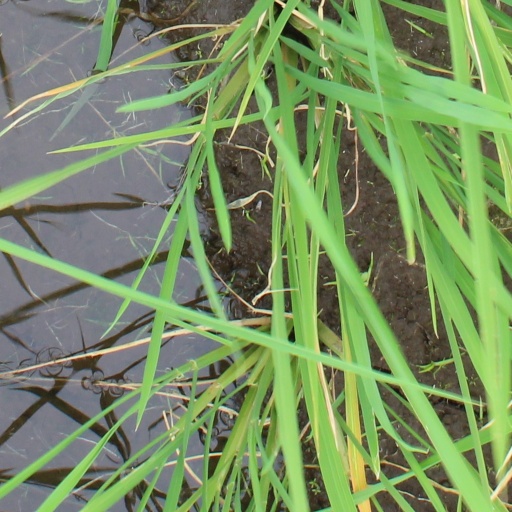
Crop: rice